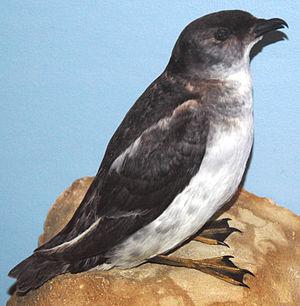
Le Puffinure de Géorgie du Sud est une espèce d'oiseaux de la famille des Pelecanoididae.